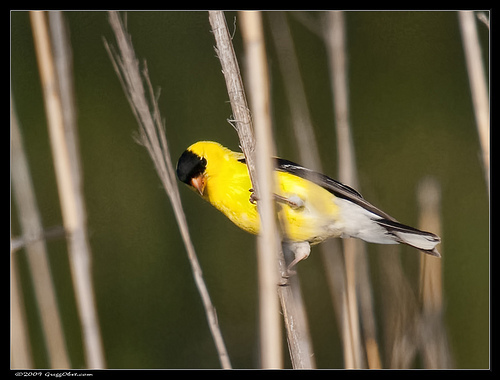
the bird has a yellow body and a black crown with an orange beak.
this bird is yellow with black and white on its back and has a very short beak.
this is a yellow bird with a black head and an orange beak.
this bird has a black superciliary and crown, orange bill, and a brigh yellow nape, breast, and belly.
bright yellow bird with black wings and black on his head.
a small yellow bird with a black crown and wings and a short orange bill.
this bird is mostly yellow with black on its face and black and white on its tail.
this bird is bright yellow with a black crown and short bill.
a beautiful yellow bird with a black crown and a black and white tail.
this bird has a yellow belly, white undertail coverts, black head, and a small orange beak.
Species: American Goldfinch